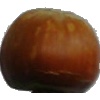
Label: Nut Forest 1